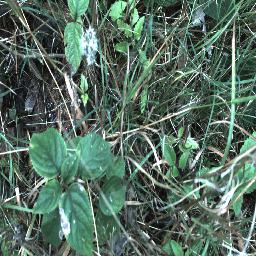
Label: lantana